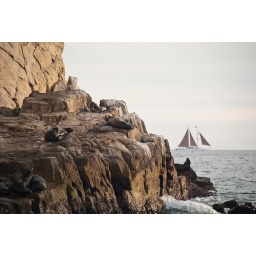
Walruses frolic on the rocks near the legendary &amp;quot;Arch&amp;quot; while a sailboat drifts on the horizon.